Life (gamer)

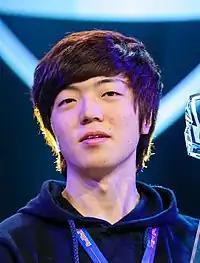
Lee at the 2013 MLG Winter Championship

Lee Seung-Hyun (born January 11, 1997), better known as Life, is a South Korean former professional "StarCraft II" player. He began his professional career in 2011 with Team Zenex, which later merged with StarTale. He subsequently represented teams such as KT Rolster and briefly, Afreeca Freecs. Throughout his career, Life distinguished himself as one of the most accomplished "StarCraft II" players in the history of the game. He secured numerous premier tournament victories, including a World Championship Series title in 2014, two Global StarCraft II League (GSL) titles, a GSL Blizzard Cup title, two Major League Gaming events, two DreamHack tournaments, and one Intel Extreme Masters competition.